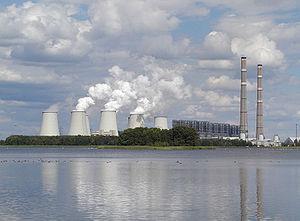
Jänschwalde est une commune d'Allemagne, dans l'arrondissement de Spree-Neisse, Land du Brandebourg.